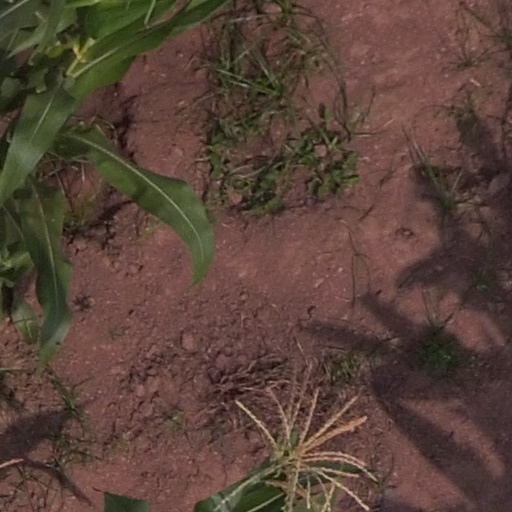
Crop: maize; corn